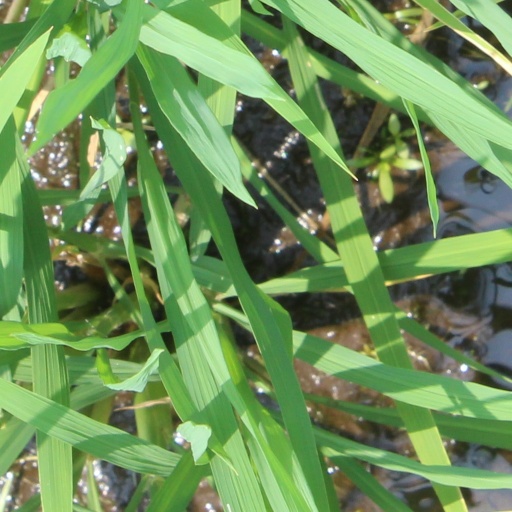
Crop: rice